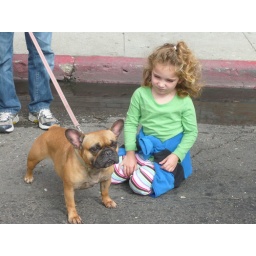
2008-10-04 dog and girl at Oakland Oktoberfest in the Dimond